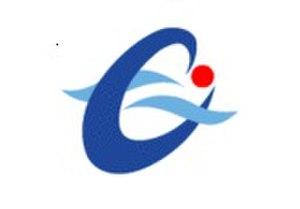
Nagashima est un bourg du district d'Aira, dans la préfecture de Kagoshima, au Japon.